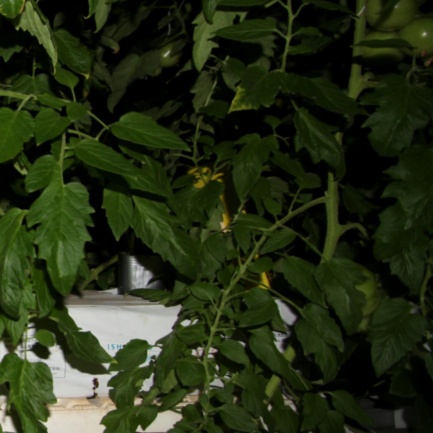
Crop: tomato